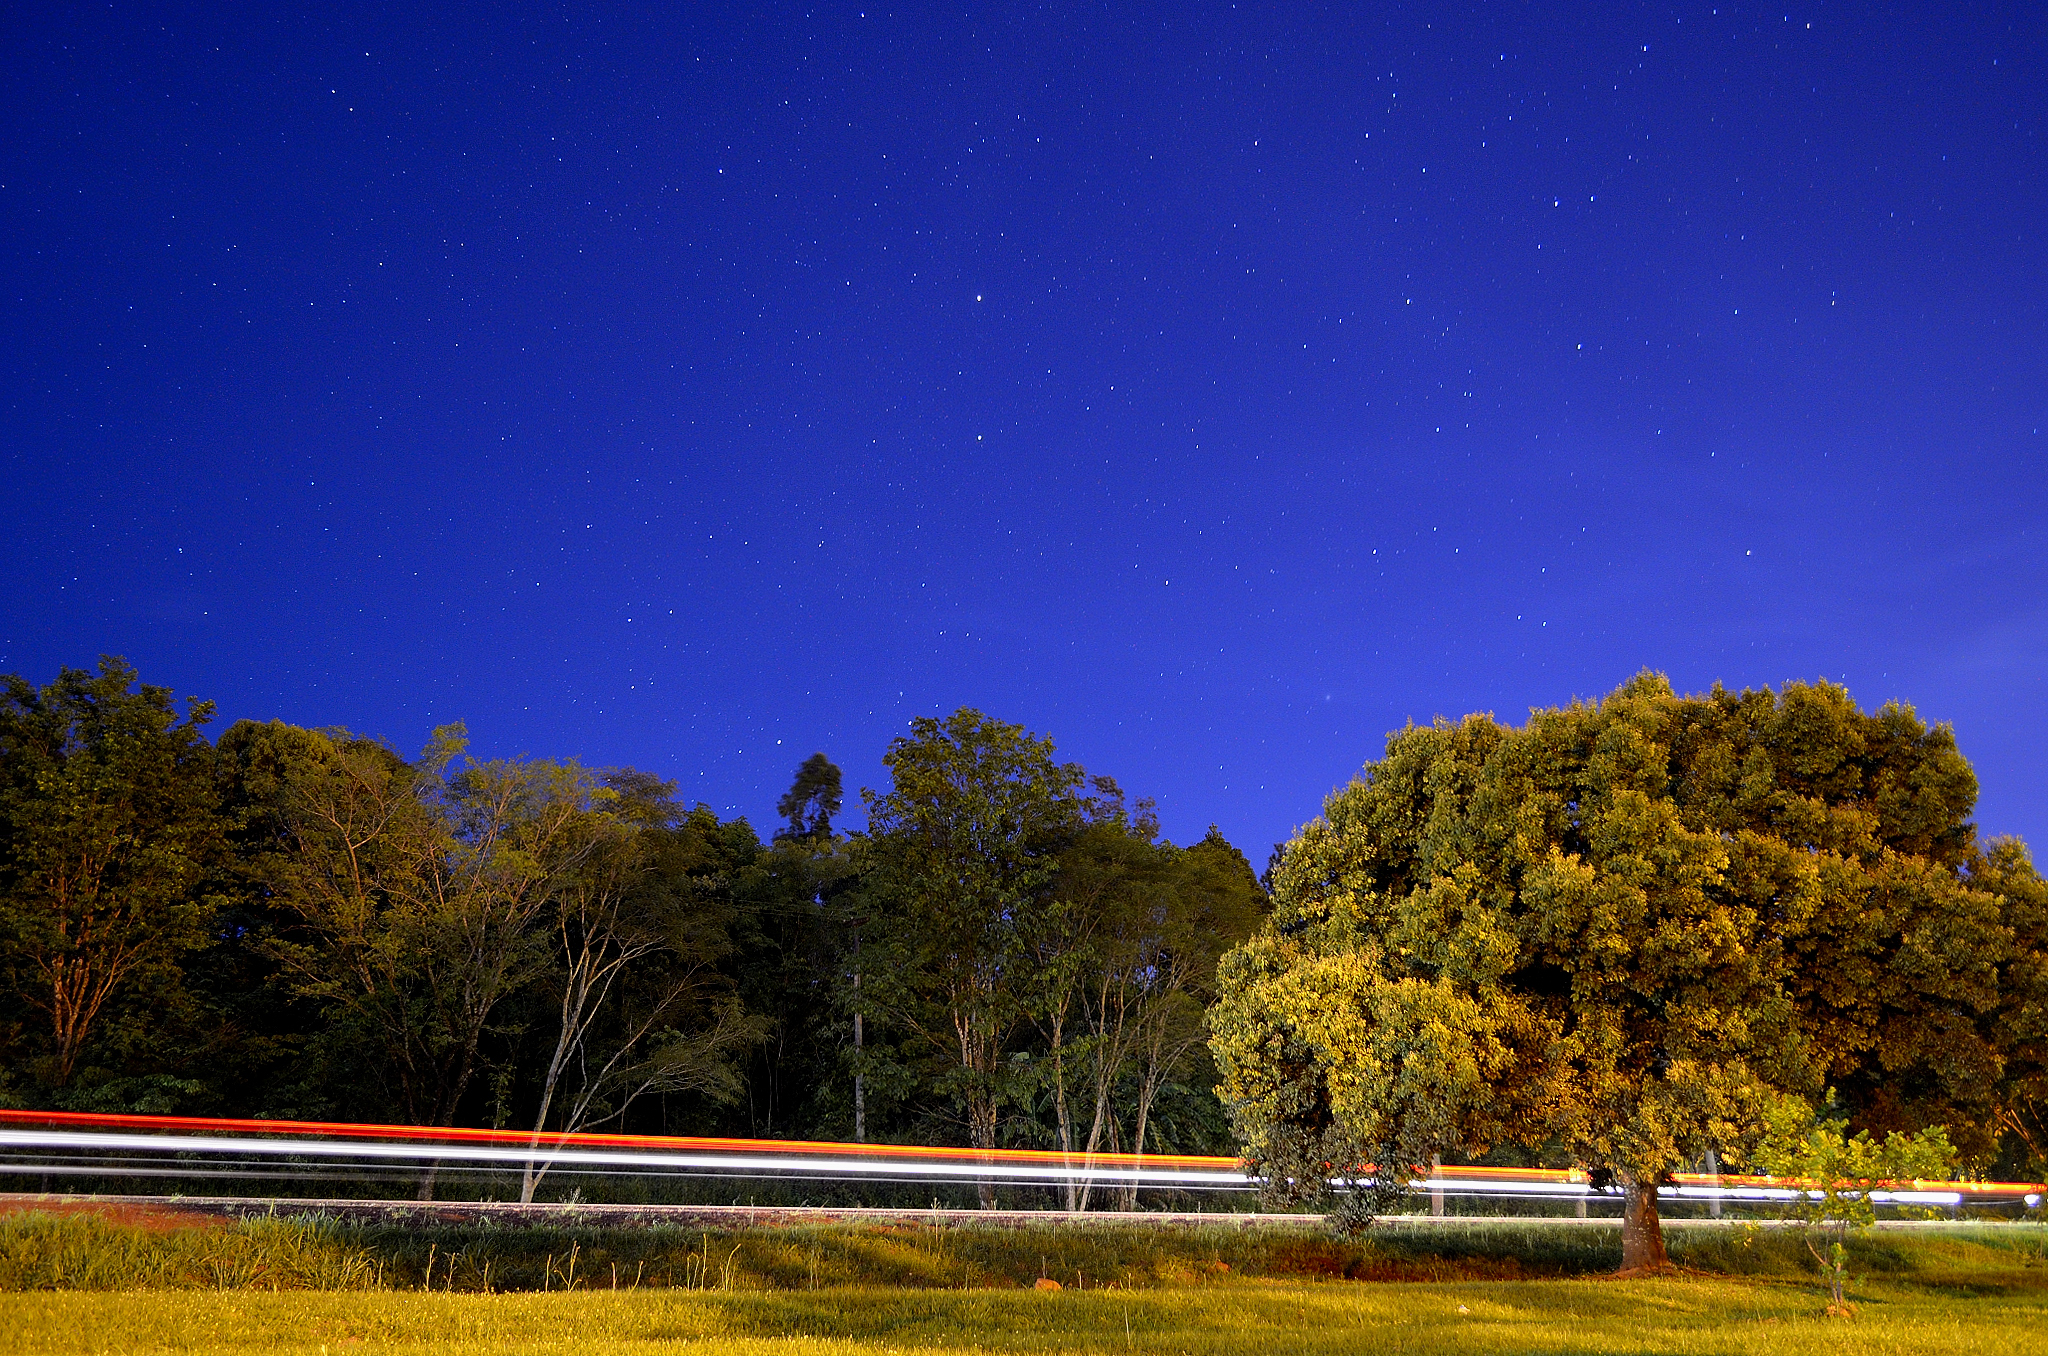
tree, nature, horizon, sky, night, star, leaf, dawn, dusk, evening, reflection, autumn, stars, arbol, cielo, eldorado, misiones, ruta, estrellas, luces, ruta17, barrioparque, woody plant